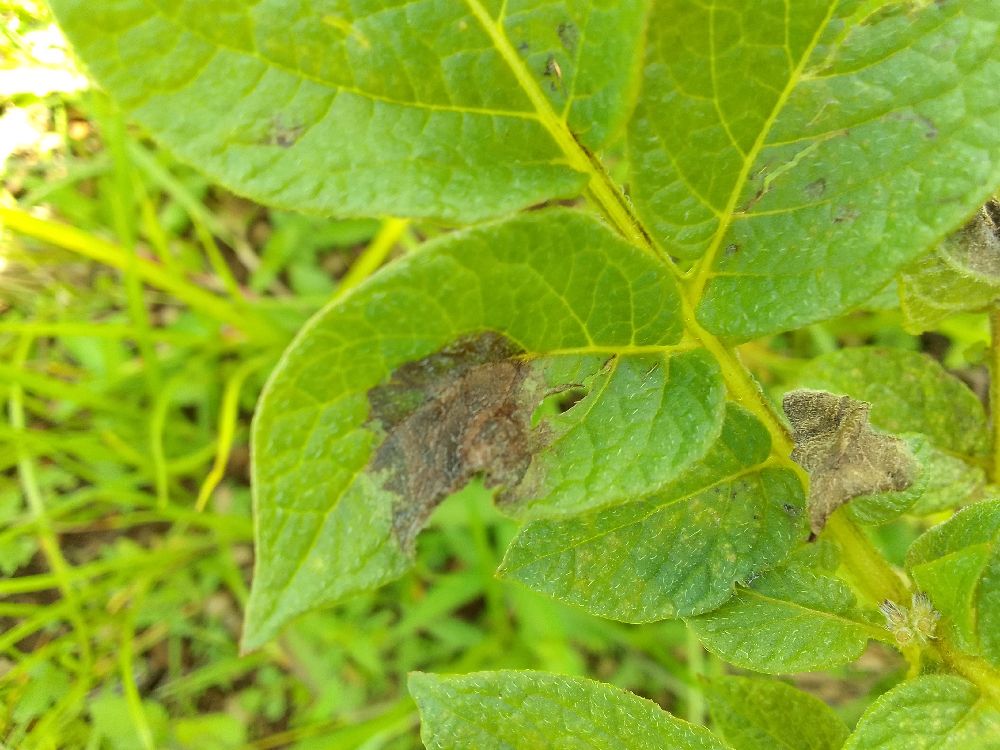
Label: Late blight